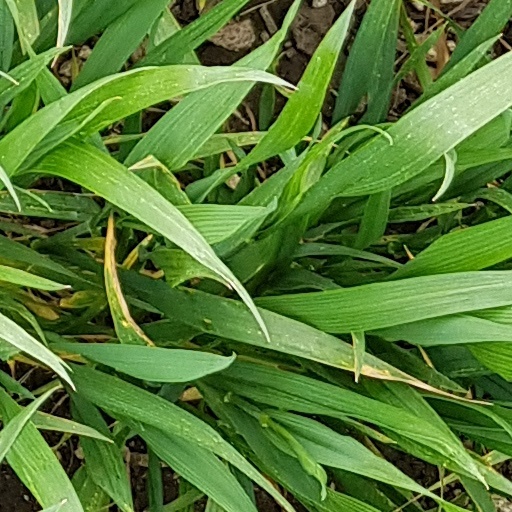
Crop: wheat